The Test of Honor

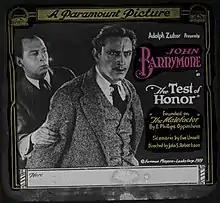
Lantern slide for "The Test of Honor"

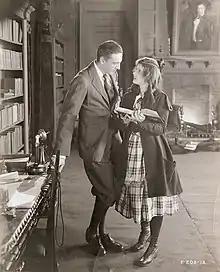
Scene from the film.

The Test of Honor (1919) was an American silent film drama produced by Famous Players–Lasky, released by Paramount, directed by John S. Robertson, and starring John Barrymore. Considered the actor's first drama movie role after years of doing film comedies and farces. It is based on author E. Phillips Oppenheim 1906 novel "The Malefactor".